Gregory Winter

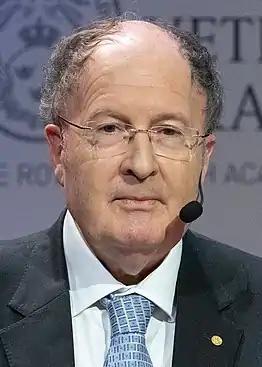
Greg Winter during Nobel press conference in Stockholm, December 2018

Winter was elected a Fellow of the Royal Society (FRS) in 1990 and awarded the Royal Medal by the society in 2011 "for his pioneering work in protein engineering and therapeutic monoclonal antibodies, and his contributions as an inventor and entrepreneur". He was given the Scheele Award in 1994.